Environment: real
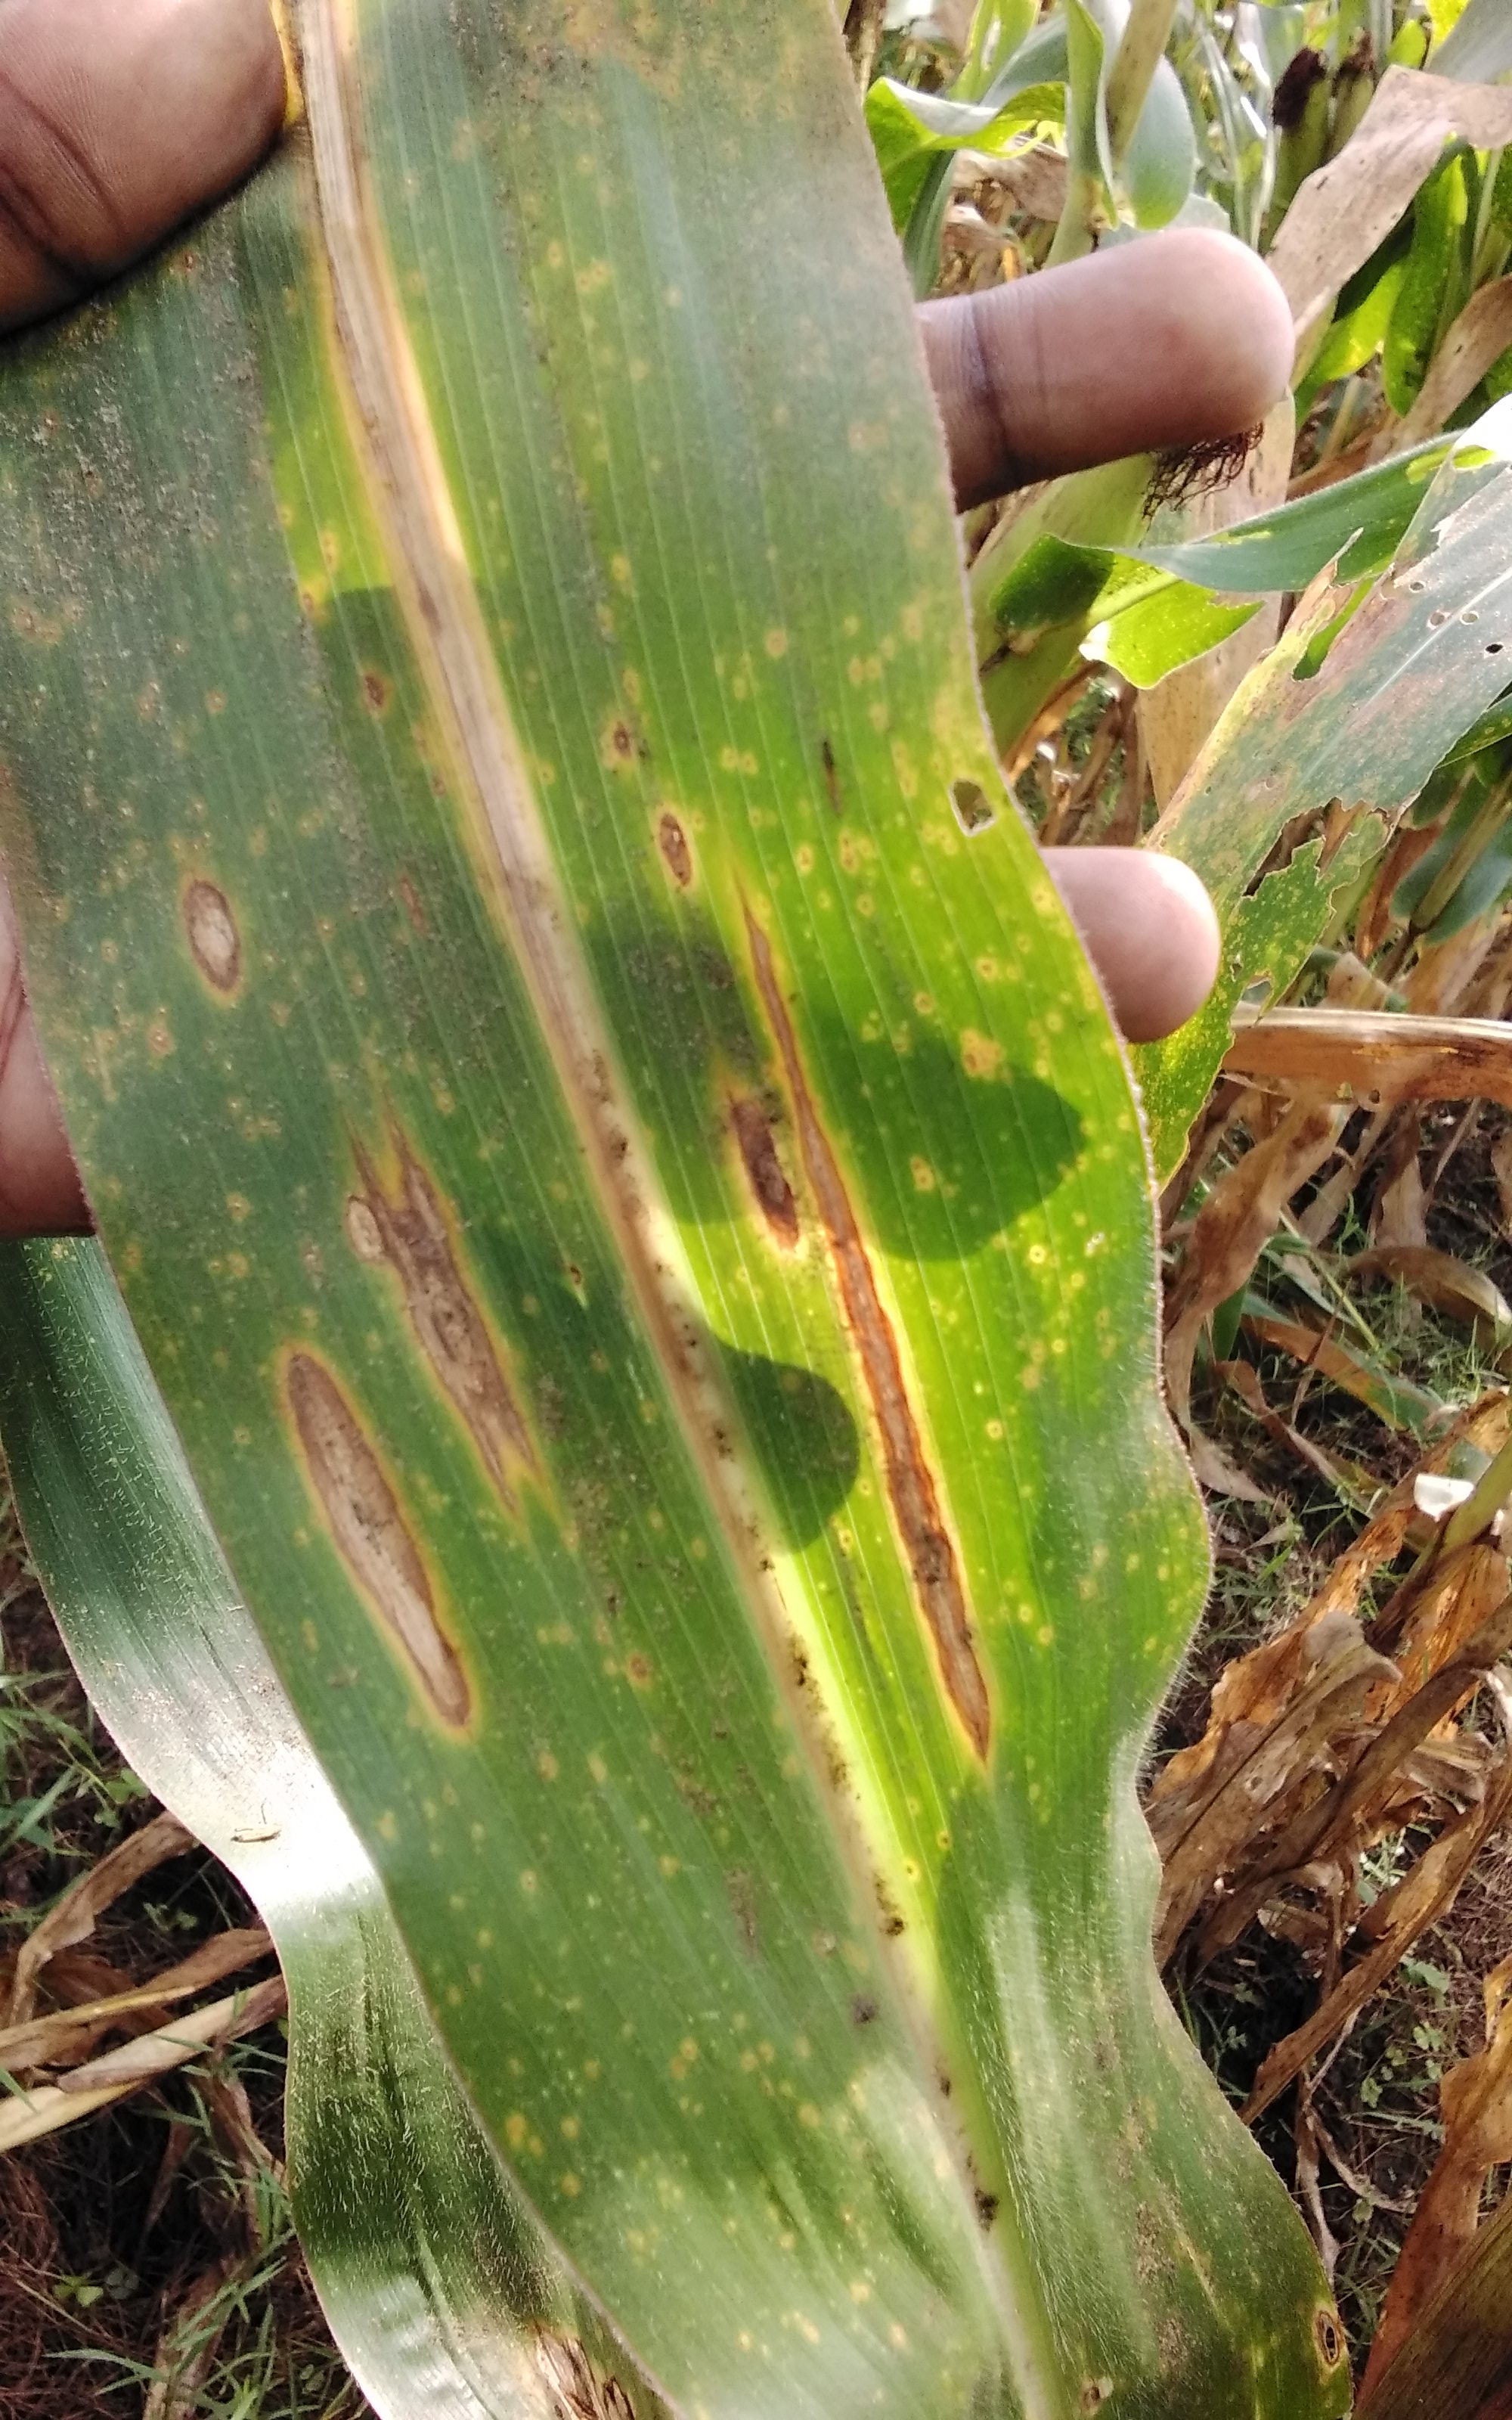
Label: northern_corn_leaf_blight